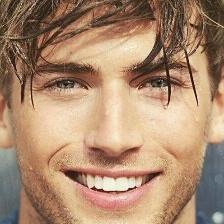
Label: faces